Richard Parmater Pettipiece

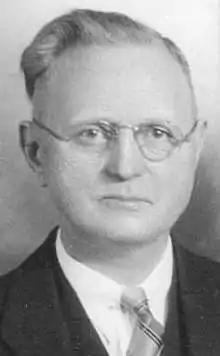
Pettipiece in 1937

He won 25% of the citywide vote, and captured seven city polls. He said "we had no money, little organization, and only evening work of volunteers. Despite this handicap we rolled up a vote which cannot be ignored and will be increased."